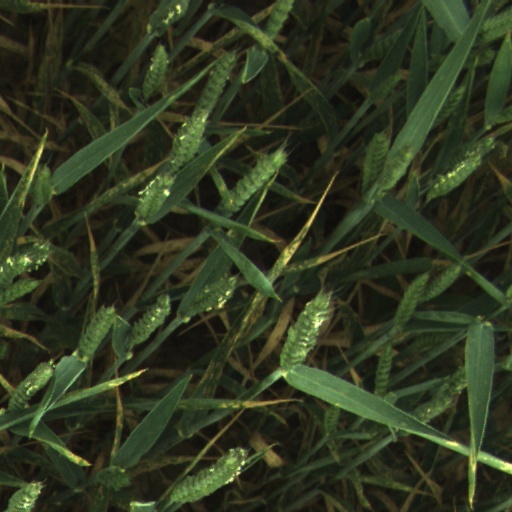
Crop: wheat